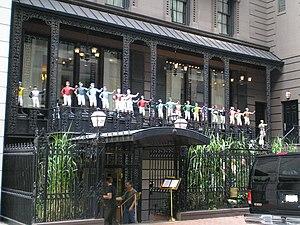
Un speakeasy, également connu sous le nom de blind pig ou blind tiger, est un type de bar clandestin américain, particulièrement répandu lors de la Prohibition. L'expression trouve son origine dans l'habitude qu'avaient les patrons d'établissement de demander à leurs clients de parler doucement lorsqu'ils demandaient de l'alcool, afin de ne pas attirer l'attention.